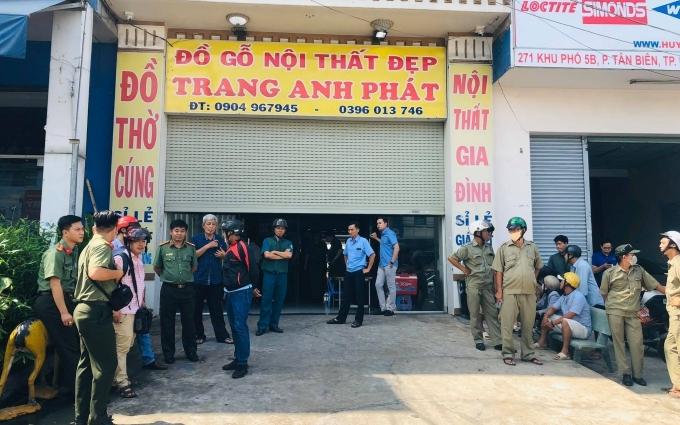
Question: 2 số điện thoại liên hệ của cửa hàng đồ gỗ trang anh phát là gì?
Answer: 0904967945 và 0396013746